Giuseppe Ferrata

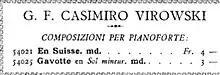
At times, Ferrata used the pseudonym G.F. Casimiro Virowski.

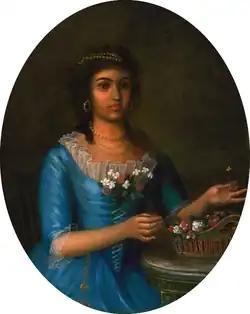
Alice Lagarde's great grandmother Marianne Céleste Dragon

While a professor at Mount St. Mary's College, Ferrata married New Orleans native Alice Lagarde. Lagarde's father was a Creole man named Ernest Lagarde, he was a professor of English Literature at the college, and the couple met through activities of the college. They were married in the Baltimore Basilica on September 29, 1893. The couple eventually had seven children together. Alice's father Ernest Lagarde was a member of the prominent Creole Dimitry family. The family was from New Orleans and they underwent countless hardships of racism. Alice's great grandmother was Marianne Celeste Dragon.